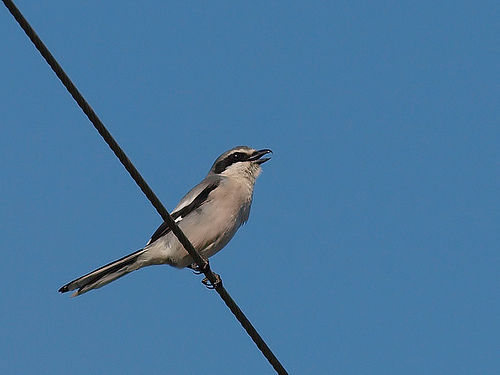
medium sized brown bird, one black stripe going horizontally on his body, black beak, with a hook at the end.
the black bill is short and curved, the belly is grey, the tail is long and the wings are grey and black.
this bird has a gray belly and breast with a black superciliary and gray eyebrow.
this bird has a gray body with some black feathers around its eyes, wings, and tail.
this gray and black bird has a black cheek patch that extends across the eye and a gray wingbar with black secondaries.
this sitting bird has a curved, black bill, black eyes with a black eye patch, grayish supercillary, grayish throat, chest, and belly.
this bird has wings that are black and has a white chest
this bird has wings that are black and has a grey belly
this bird has wings that are grey and has a black molar stripe
this bird has a hook shaped bill, dark grey crown with black eyebrow, white throat with grey white belly.
Species: Great Grey Shrike